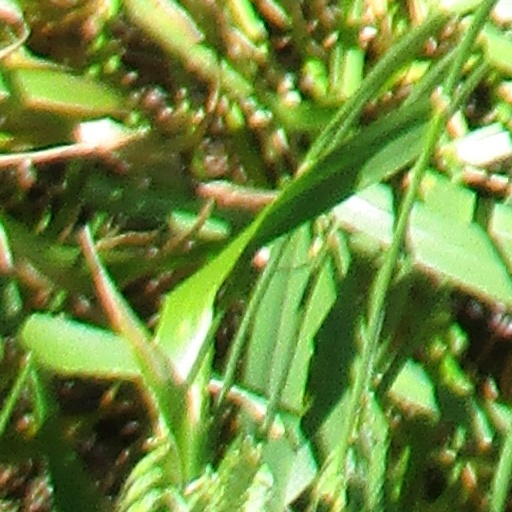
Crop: wheat